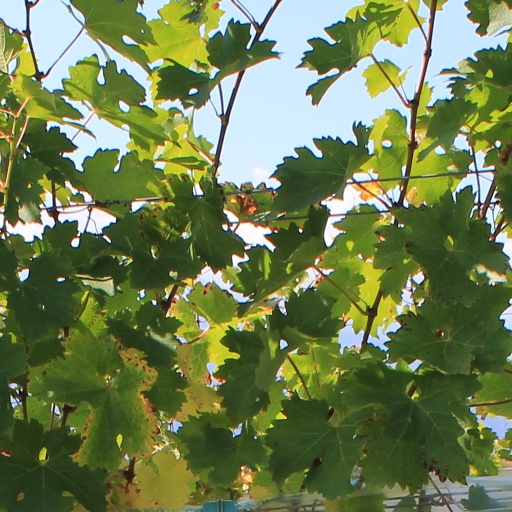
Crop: grape